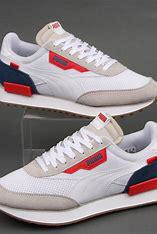
Brand: Puma
Model: Future Rider